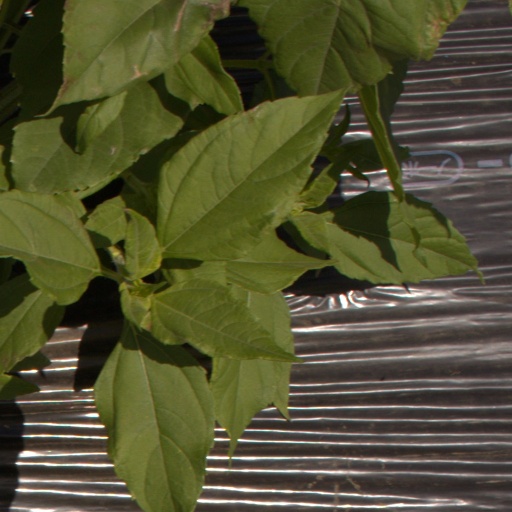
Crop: Jerusalem artichoke